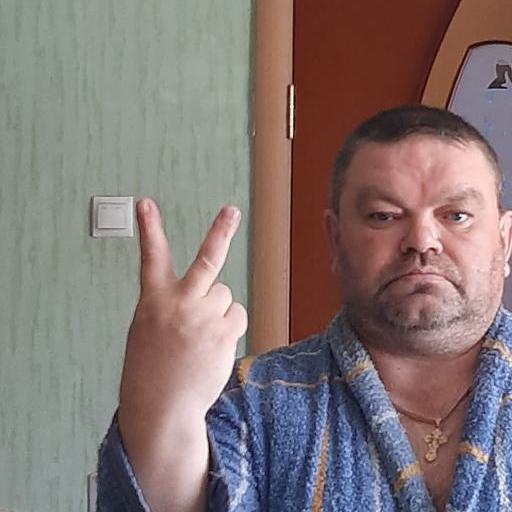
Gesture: peace_inverted